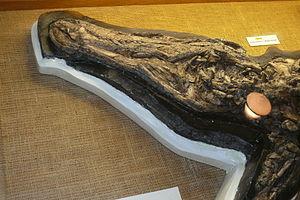
Pristichampsus est un genre éteint de crocodiliens de la famille des Pristichampsidae. Il vivait à l'Éocène, mesurait environ 3 mètres de long et pouvait se tenir sur ses deux pattes arrière.